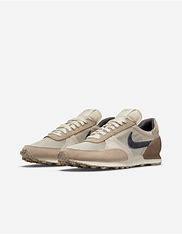
Brand: Nike
Model: Dbreak Type